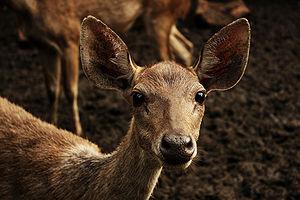
Le cerf rusa, aussi appelé cerf de Java, est une espèce du genre Cervus vivant sur l'île de Java.
Voici la liste de quelques artiodactyles par population.